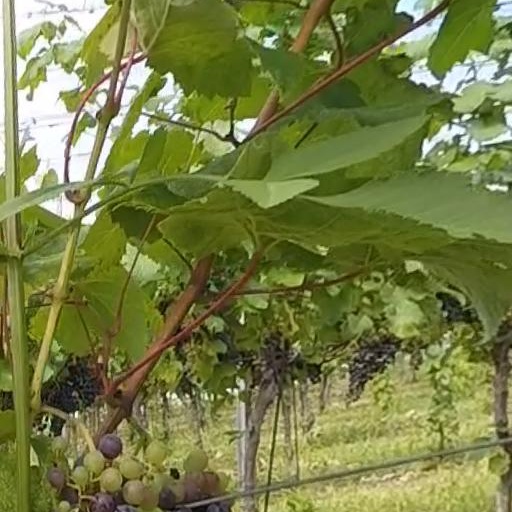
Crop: grape